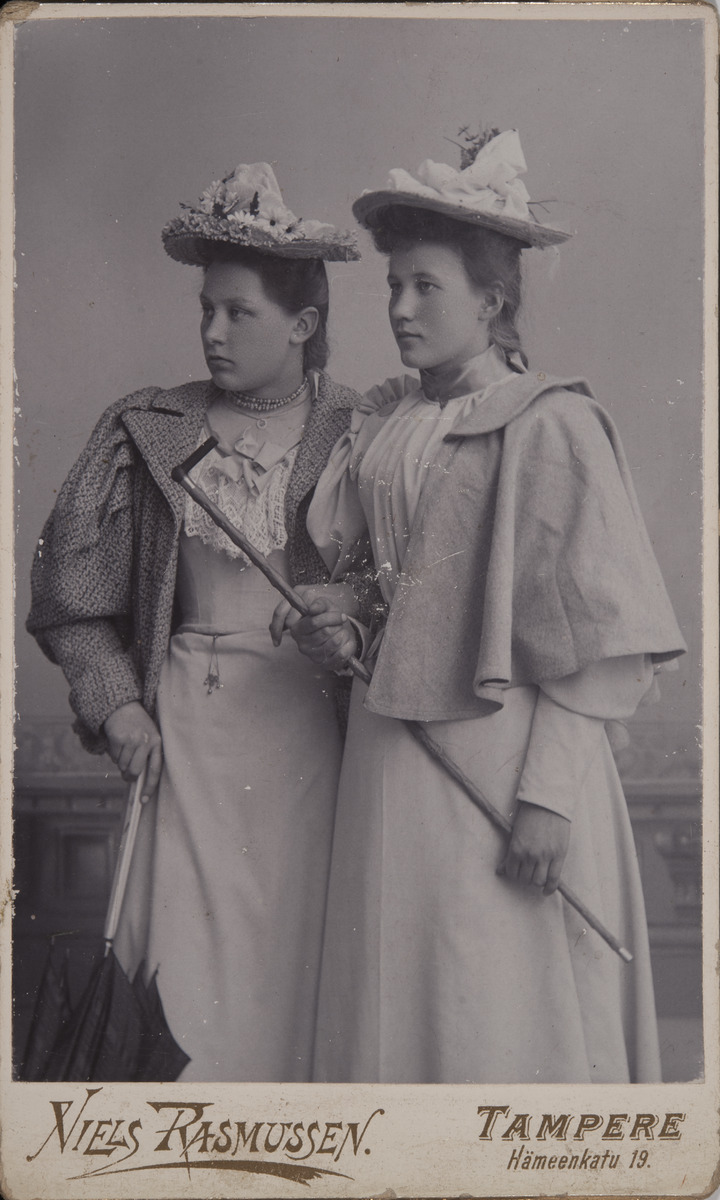
Kaksi nuorta naista
sisällön kuvaus: Kaksi nuorta naista. Savian suvun jäseniä tai tuttavapiiriä. Niels Rasmussenin valokuvaamo Tampere, Hämeenkatu 19. mustavalkoinen
Kuvaaja: Rasmussen, Niels, valokuvaaja
Ajankohta: kuvausaika 1888 - 1898
Aiheet: muotokuvat, naiset, vaatteet, asusteet, hatut, viitat